Corneille (singer)

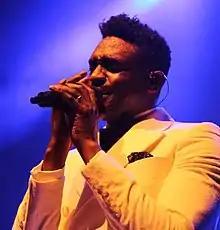
Corneille performing in 2019

Cornelius Nyungura (born 24 March 1977), known by his stage name Corneille, is a Canadian R&B singer. He was born in West Germany to Rwandan parents. He spent most of his childhood in Rwanda, and eventually emigrated to Quebec, Canada, in 1997. He sings in French and English. His work is greatly influenced by American funk and soul music; he is inspired by Prince, Marvin Gaye and Stevie Wonder.